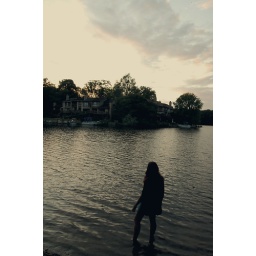
walking in the water